Jax (Mortal Kombat)

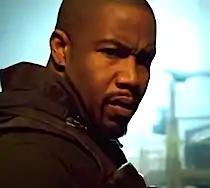
Michael Jai White as Jax in the 2011 first season of "." White first portrayed the character in the 2010 short film ""

As in the games, Jax often appears in alternate "Mortal Kombat" media as one of thunder god Raiden's warriors chosen to defend Earthrealm from Outworld forces. He is briefly seen in the 1995 film "Mortal Kombat" where he and Sonya are pursuing Kano. He was played by Gregory McKinney, while his name was misspelled as "Jaxx" in the closing credits. Jax was among many characters recast for the 1997 sequel "Mortal Kombat Annihilation", in which he was played by former "American Gladiators" actor Lynn "Red" Williams. Mehcad Brooks played the character in the 2021 reboot film "Mortal Kombat".